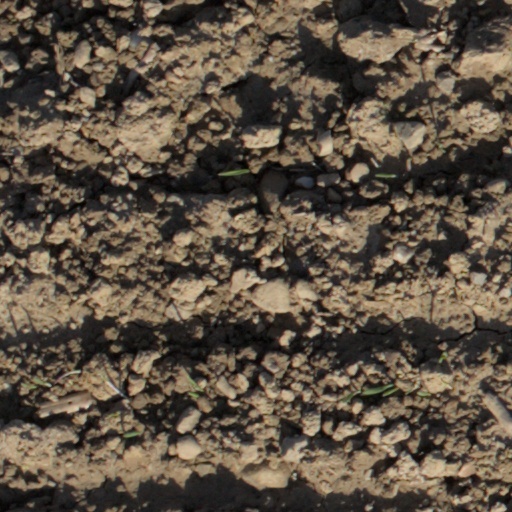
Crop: wheat